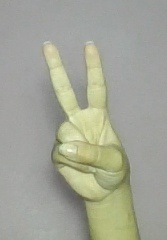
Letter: taa